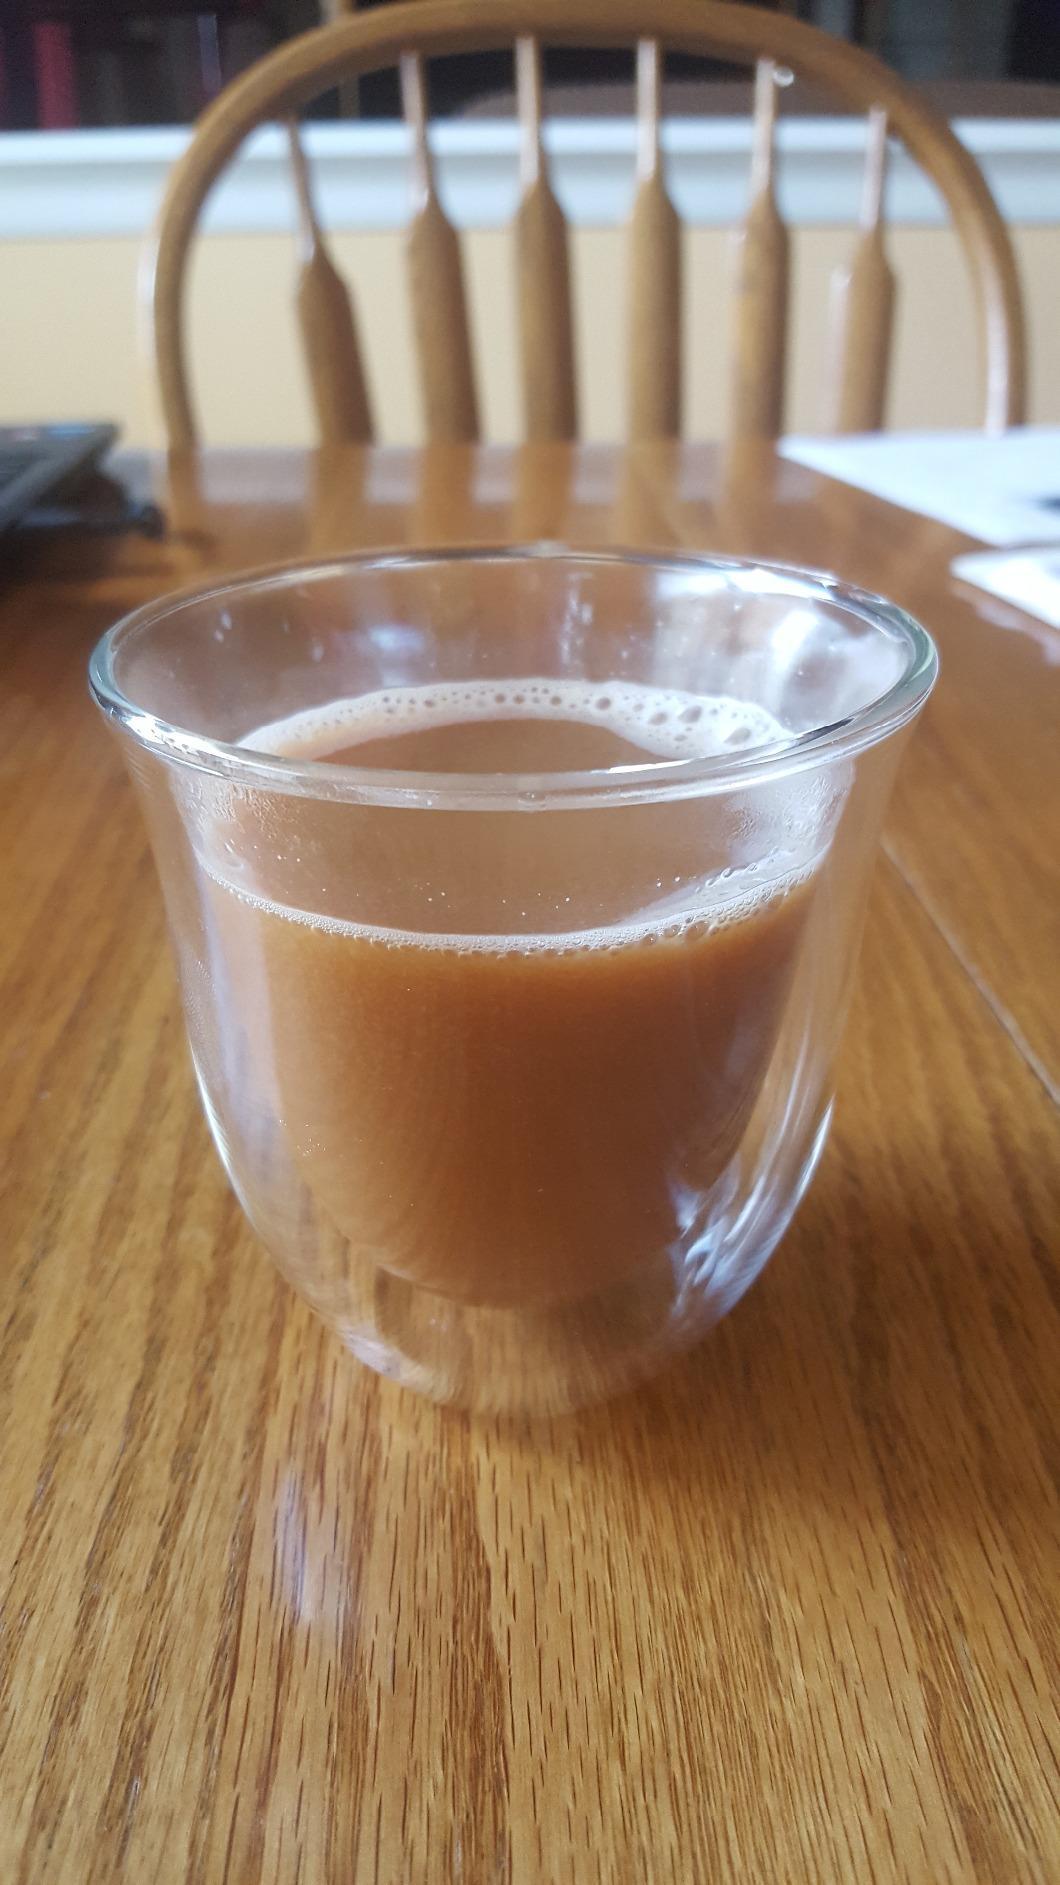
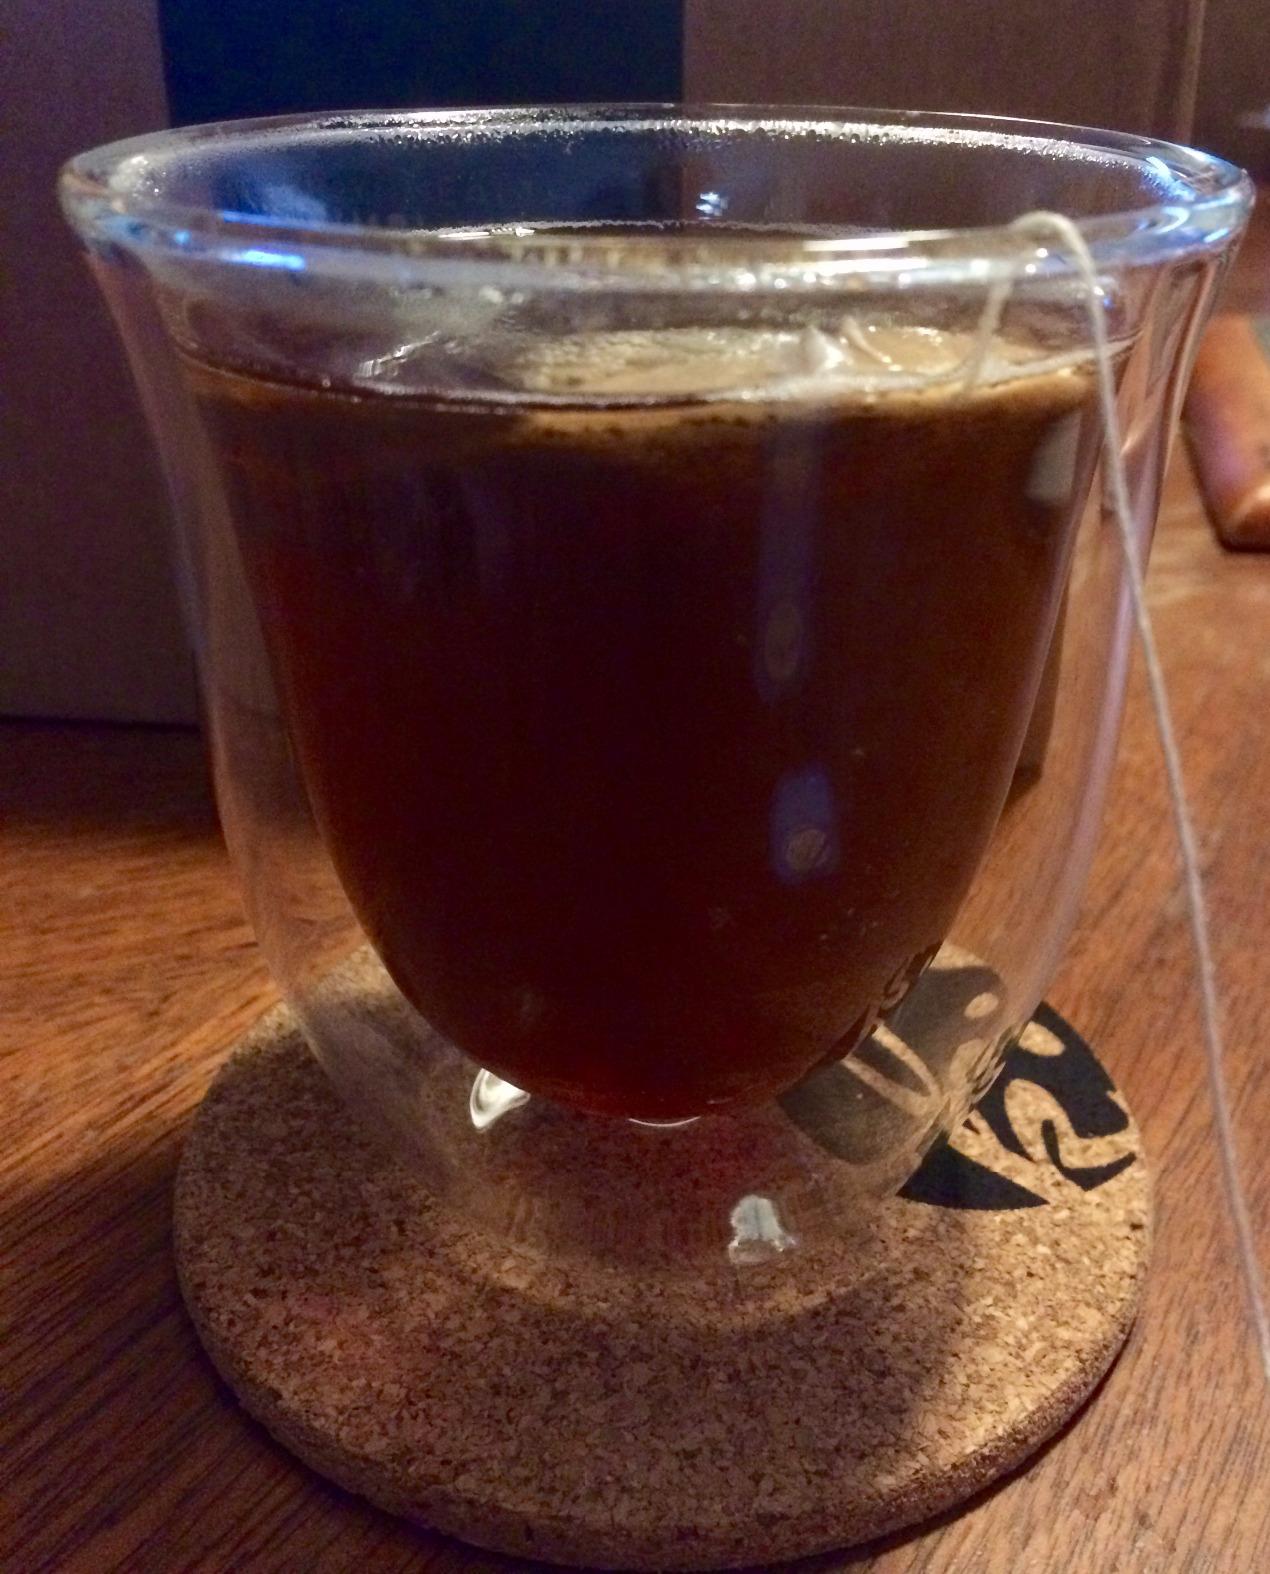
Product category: items_mug
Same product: yes